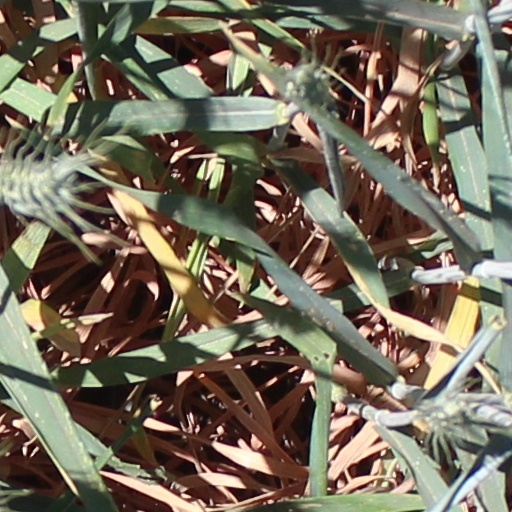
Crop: wheat